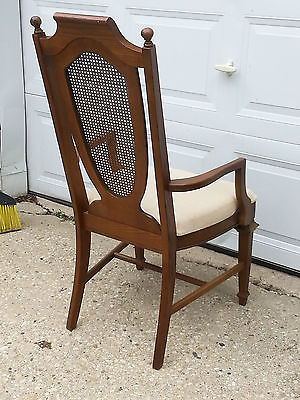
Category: chair